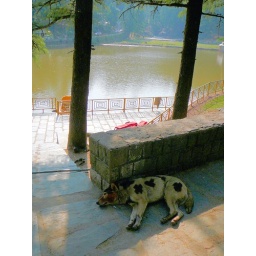
Dall is a sacred lake in northern India. The dog is marked.